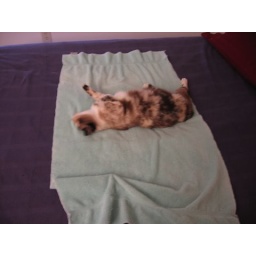
Stub rolling around on the towel i just sprayed cat repellant on!